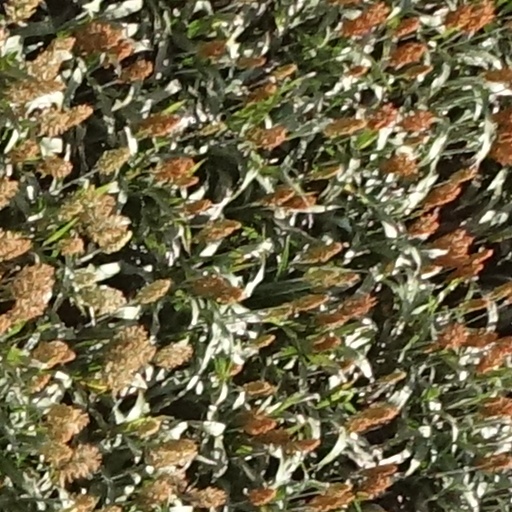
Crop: sorghum